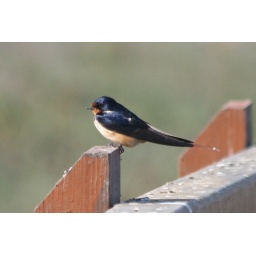
Barn Swallow sitting on a bridge railing in Alviso, California.